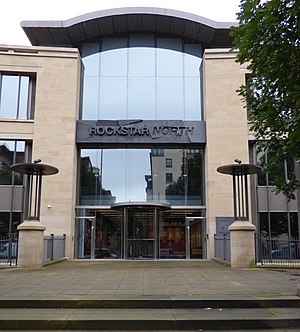
Rockstar North
Rockstar North er en britisk virksomhed, der bl.a. producerer computerspil. Virksomheden er mest kendt for deres populære spilserie Grand Theft Auto også kaldet GTA.